Chaplygin Siberian Scientific Research Institute Of Aviation

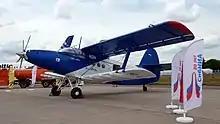
TVS-2MS with lifting force increasing equipment

Researchers at SIBNIA have published work on topics such as localization of the sources of acoustic emissions in strength testing of aviation materials, fatigue and fracture in steel and concrete structures, piezotransducer amplification, strengths of materials, and metallurgy. Since 1943, over 180 aircraft and 200 aircraft components have been tested at SIBNIA's facilities.